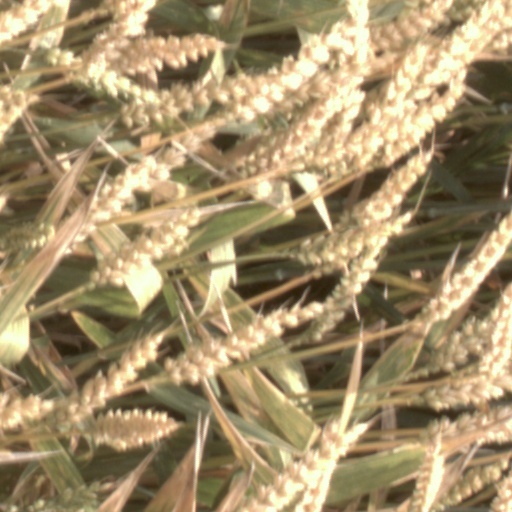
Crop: wheat